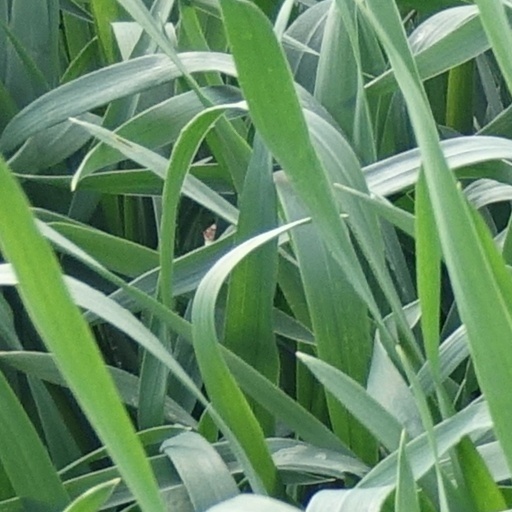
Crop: wheat